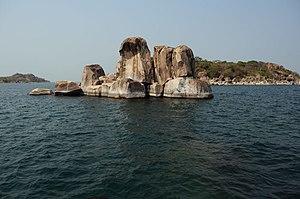
Cliché réalisé lors d'un voyage le long des côtes de Tanzanie, sur le lac Tanganyika.
Le lac Tanganyika, ou Tanganika est l'un des Grands Lacs d'Afrique, deuxième lac africain par la surface après le lac Victoria, le troisième au monde par le volume après la mer Caspienne et le lac Baïkal, le deuxième au monde par la profondeur après le lac Baïkal, et le plus long lac d'eau douce du monde. Il contient 18 % du volume d'eaux douces libre de surface du monde. Malgré des caractéristiques oligotrophiques, le lac est paradoxalement très productif en poissons. Les captures pélagiques concernent principalement deux espèces de sardines : Stolothrissa tanganicae et Limnothrissa miodon, et une espèce de perche : Lates stappersii. L'abondance de ces espèces fluctue en fonction des conditions environnementales liées notamment à l'existence de vagues internes dans le lac.
Le lac Tanganyika est une écorégion d'eau douce définie par le Fonds mondial pour la nature et The Nature Conservancy. Elle comprend le lac Tanganyika lui-même et son bassin drainant, entre le Burundi, la République démocratique du Congo, la Tanzanie et la Zambie. L'écorégion abrite l'une des faunes lacustres les plus riches de la planète et concentre un nombre très élevé d'espèces endémiques.